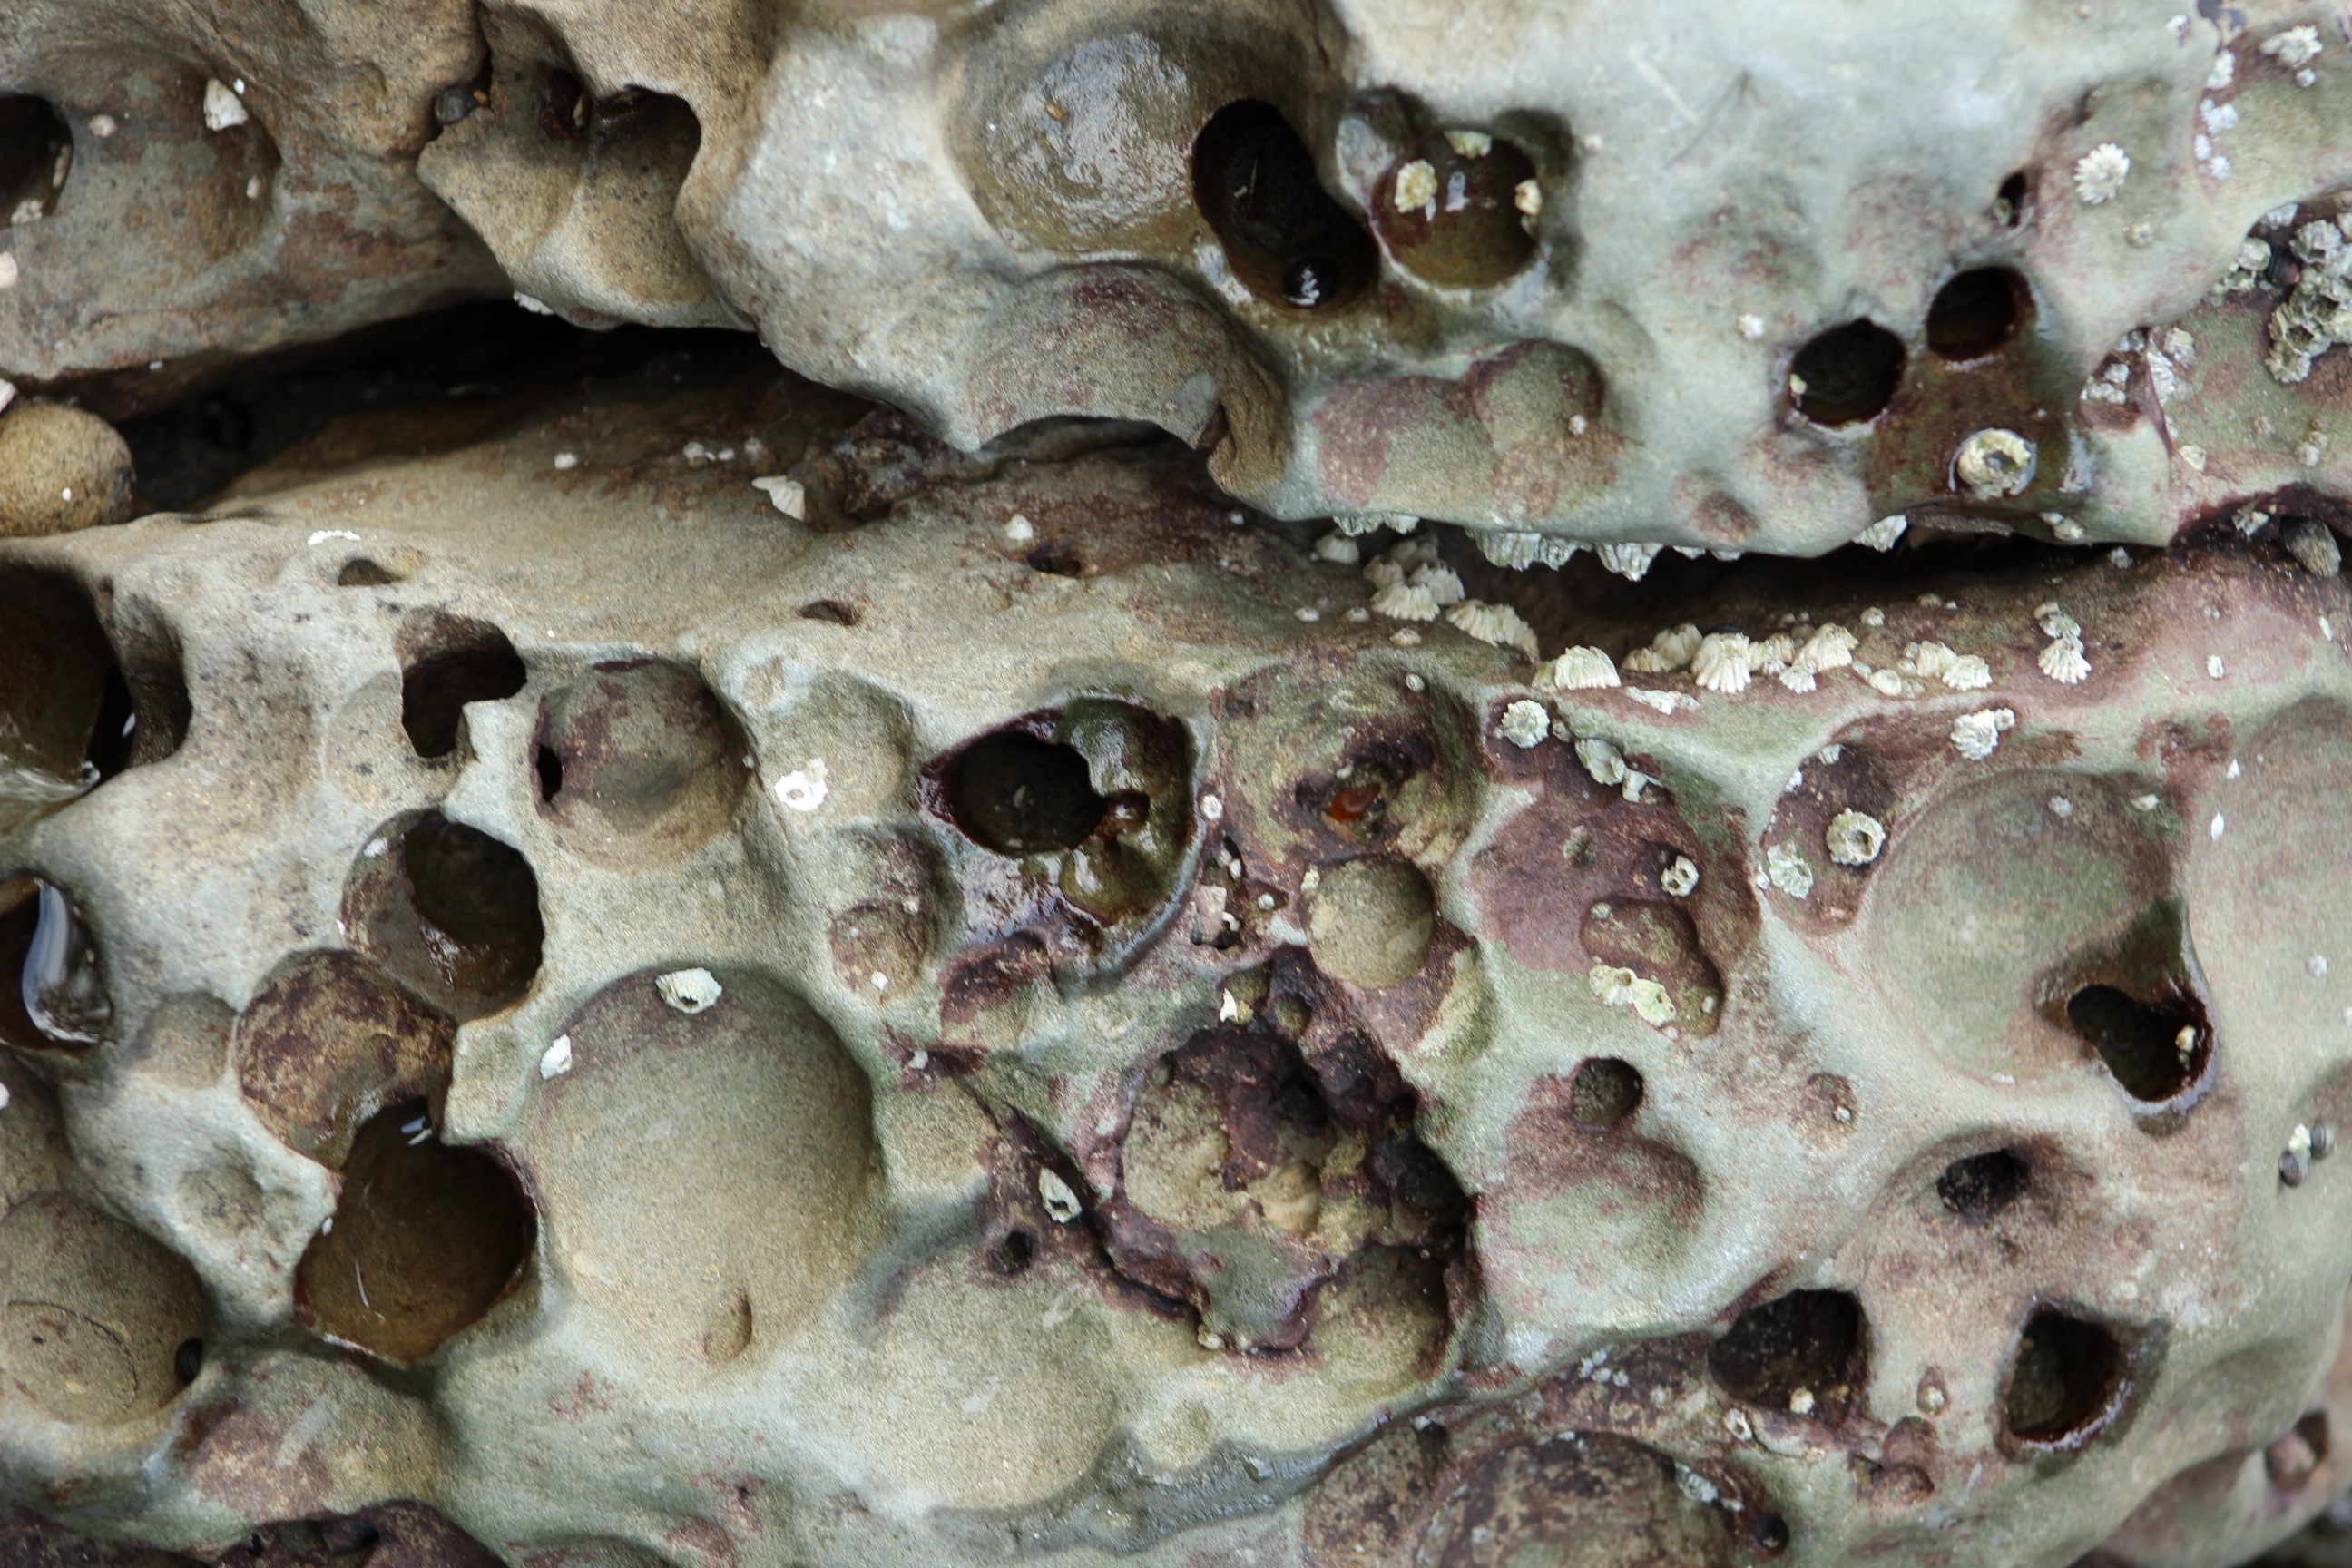
rock, formation, fungus, geology